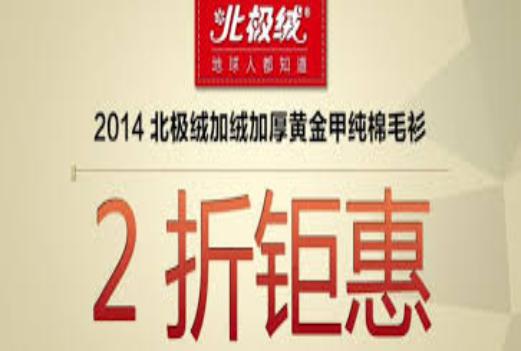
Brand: BeiJiRong
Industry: Clothes